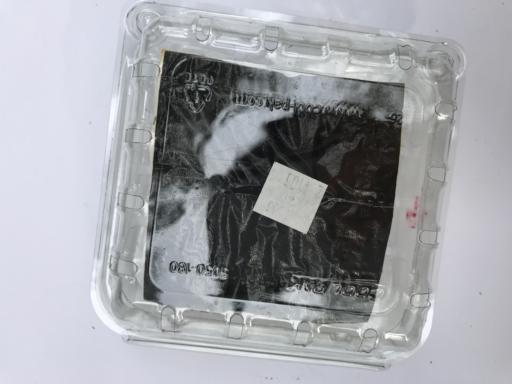
Waste category: plastic